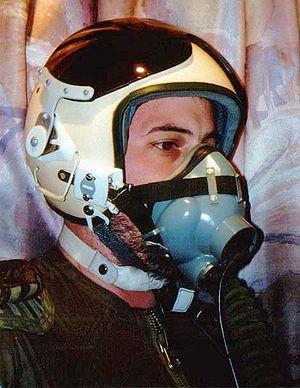
Un masque à oxygène est un masque fournissant de l'oxygène aux poumons à partir d'un réservoir de stockage. Il couvre généralement le nez et la bouche, voire parfois toute la tête et peut être en plastique, en silicone ou en caoutchouc.